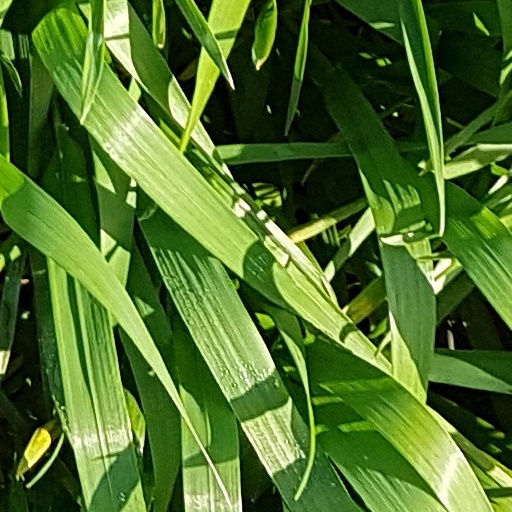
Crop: wheat